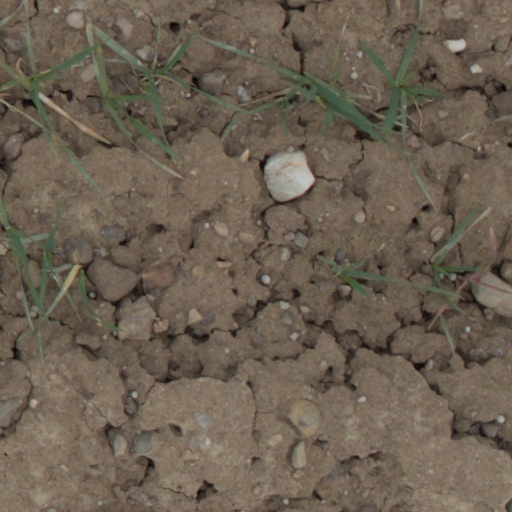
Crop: wheat